Sloviansk Thermal Power Plant

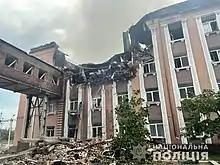
The building of the power plant after Russian missile strikes, September 17th, 2022

However, with the Russian victory at Lyman by the end of May, the plant reached within only 5 miles of the frontline, making operation incredibly difficult from constant artillery fire. As a result, Donbasenergo decided to end operations at the plant to protect the lives of the workers.